Jayanti Devi Temple

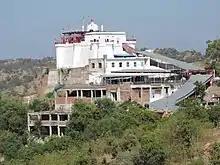
Jyanti Majri temple 02

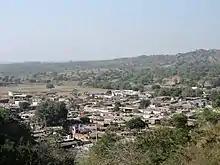
Jyanti Majri village 01

Jayanti Devi Temple lies at Jayanti Majri village hillock, which is 15 km from Chandigarh in Mohali district of Punjab.